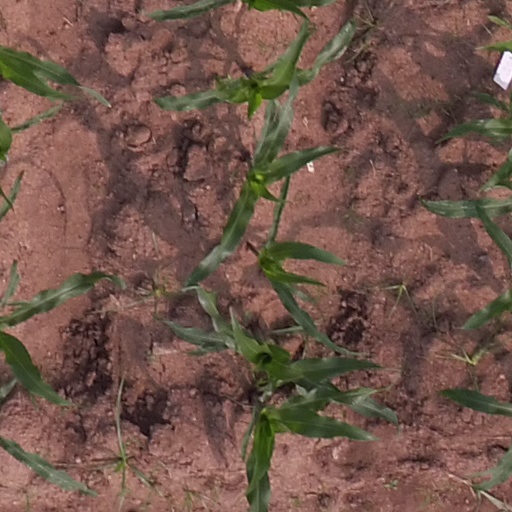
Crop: maize; corn